Sirhan Sirhan

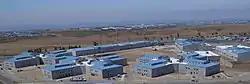
Sirhan is currently imprisoned at Richard J. Donovan Correctional Facility near San Diego.

In 1971, Sirhan was housed in the Adjustment Center at San Quentin State Prison. He was subsequently transferred to the Correctional Training Facility (CTF) in Soledad, California, where he was confined until 1992. From 1992 to 2009, he was confined at the California State Prison (COR) in Corcoran, California, and lived in COR's Protective Housing Unit until he was moved to a harsher lockdown at COR in 2003. In October 2009, ostensibly for his safety, he was transferred to the Pleasant Valley State Prison in Coalinga, California, where he was housed in a cell by himself. He was subsequently moved back to Corcoran.